Virginia State Route 611 (Fairfax County)

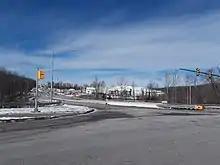
Telegraph Road at its intersection with Jeff Todd Way, after a late March snowstorm in 2018

SR 611 starts as Telegraph Road at an intersection with SR 241, North Kings Highway, near Alexandria. North of this intersection Telegraph Road intersects with the Capital Beltway (I-95 and I-495), and SR 236 (Duke Street). Telegraph Road starts as a six-lane divided highway, passing a short commercial section and a residential section. When Telegraph Road passes SR 644 (Franconia Road), it reduces to four lanes divided, and gradually reduces from there to two lanes undivided.